Giovanni Malagò

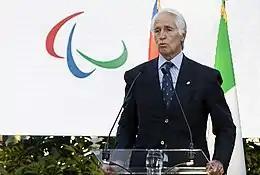
Malagò in 2021 at Quirinale Palace.

Giovanni Malagò (born 13 March 1959) is an Italian businessman, sports executive, and former futsal player. He is the former president of the Italian National Olympic Committee (CONI). Since 1 January 2019, he is a member of the International Olympic Committee.